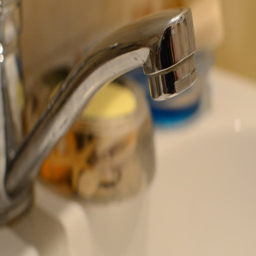
close up of water tap on industry